Eric Wickman

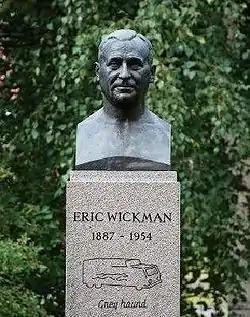
Eric Wickmanbust in Våmhus Sculptor Arvid Backlund

Carl Eric Wickman (born Erik Wretman; 7 August 1887 – 5 February 1954) was a Swedish-born businessman who was the founder of Greyhound Lines.